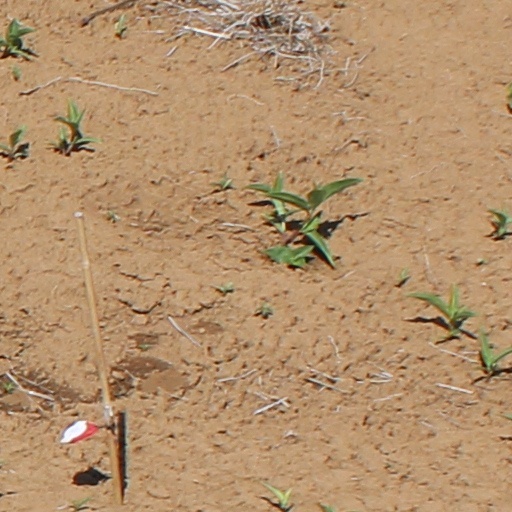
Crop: wheat